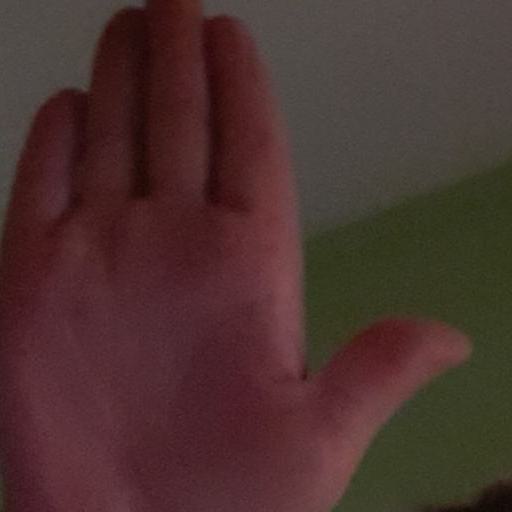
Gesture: stop